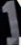
Number: 1